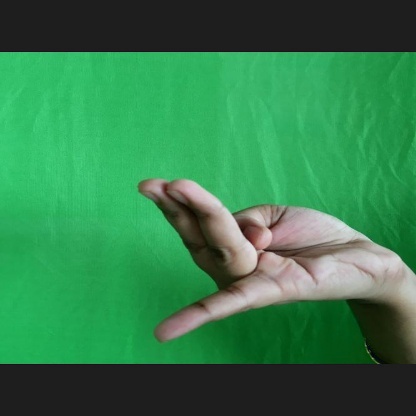
Mudra: Chaturam